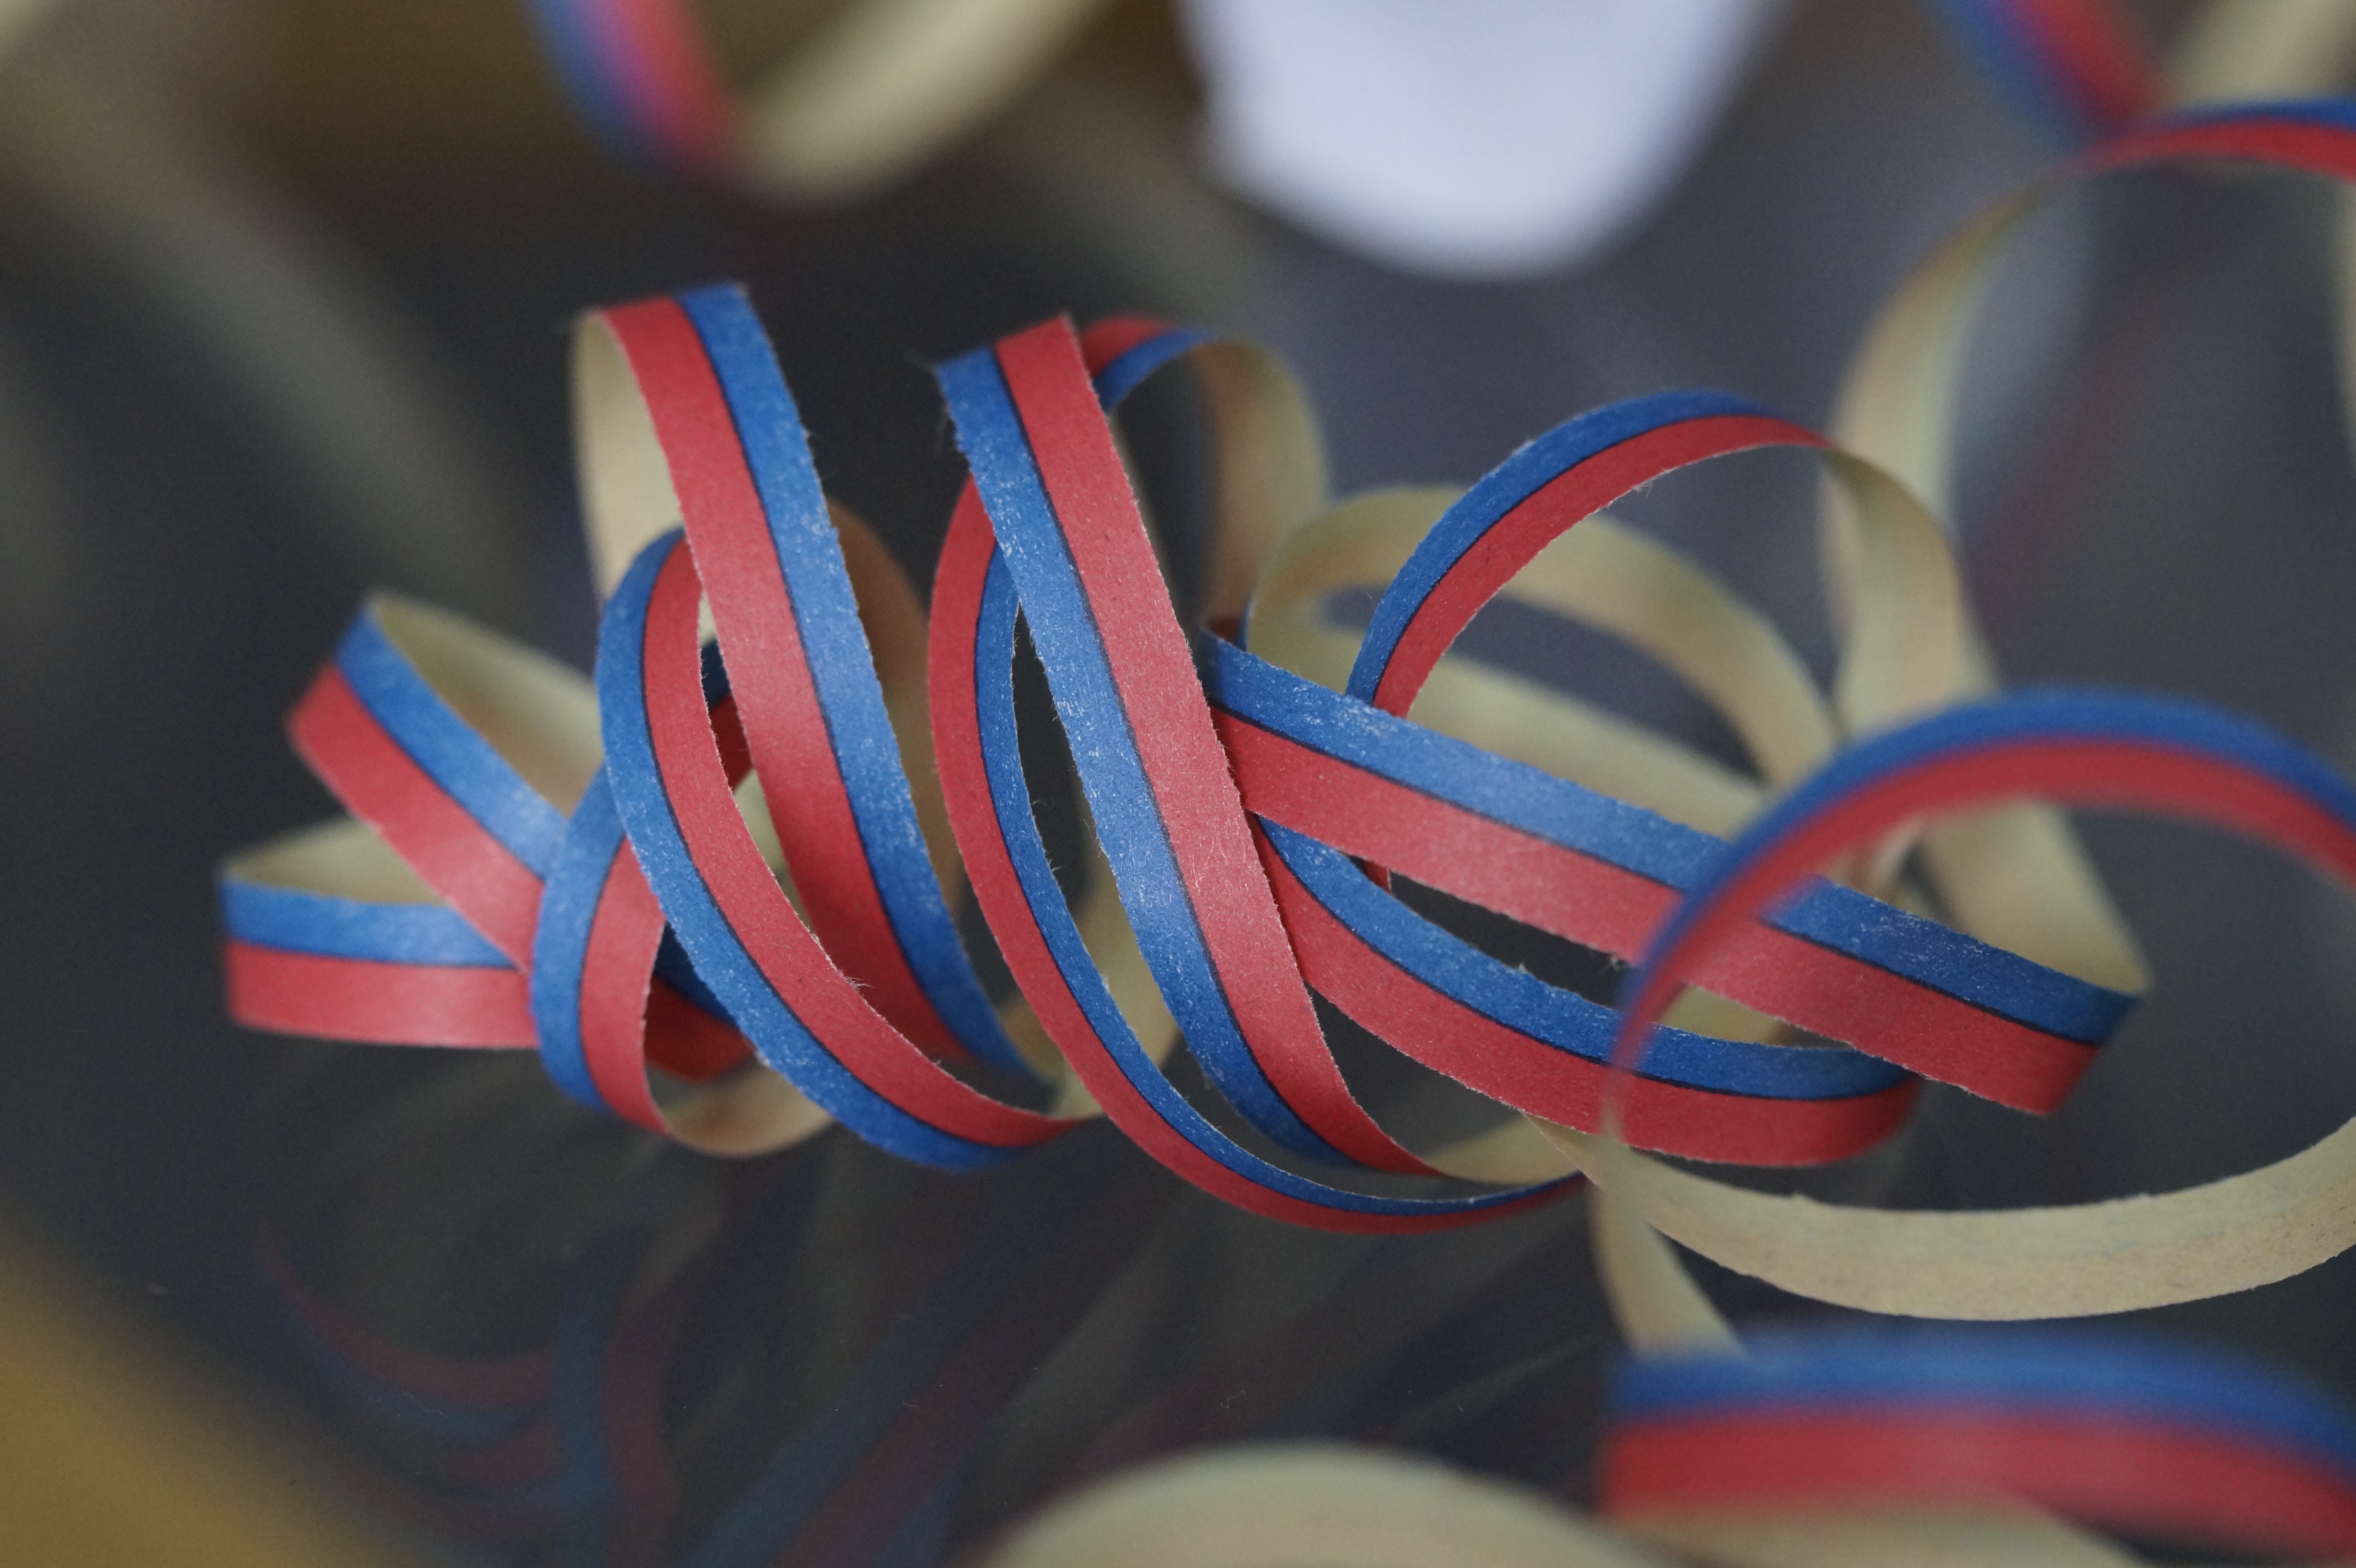
wheel, number, decoration, red, carnival, color, blue, colorful, circle, deco, party, macro photography, ringed, new year's eve, streamer, fasnet, partyaritkel